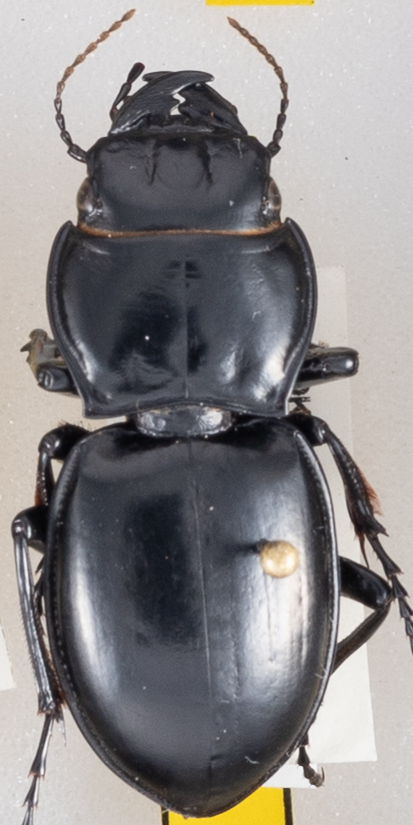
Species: Pasimachus californicus
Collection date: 2022-10-19
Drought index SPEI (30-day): -1.69
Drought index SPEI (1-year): -2.09
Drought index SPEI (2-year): -1.28